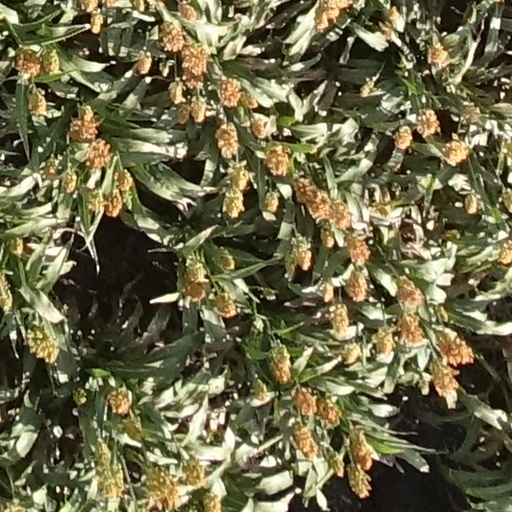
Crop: sorghum